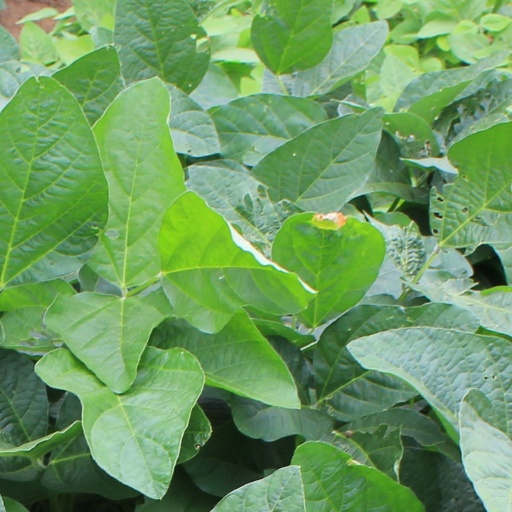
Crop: soybean